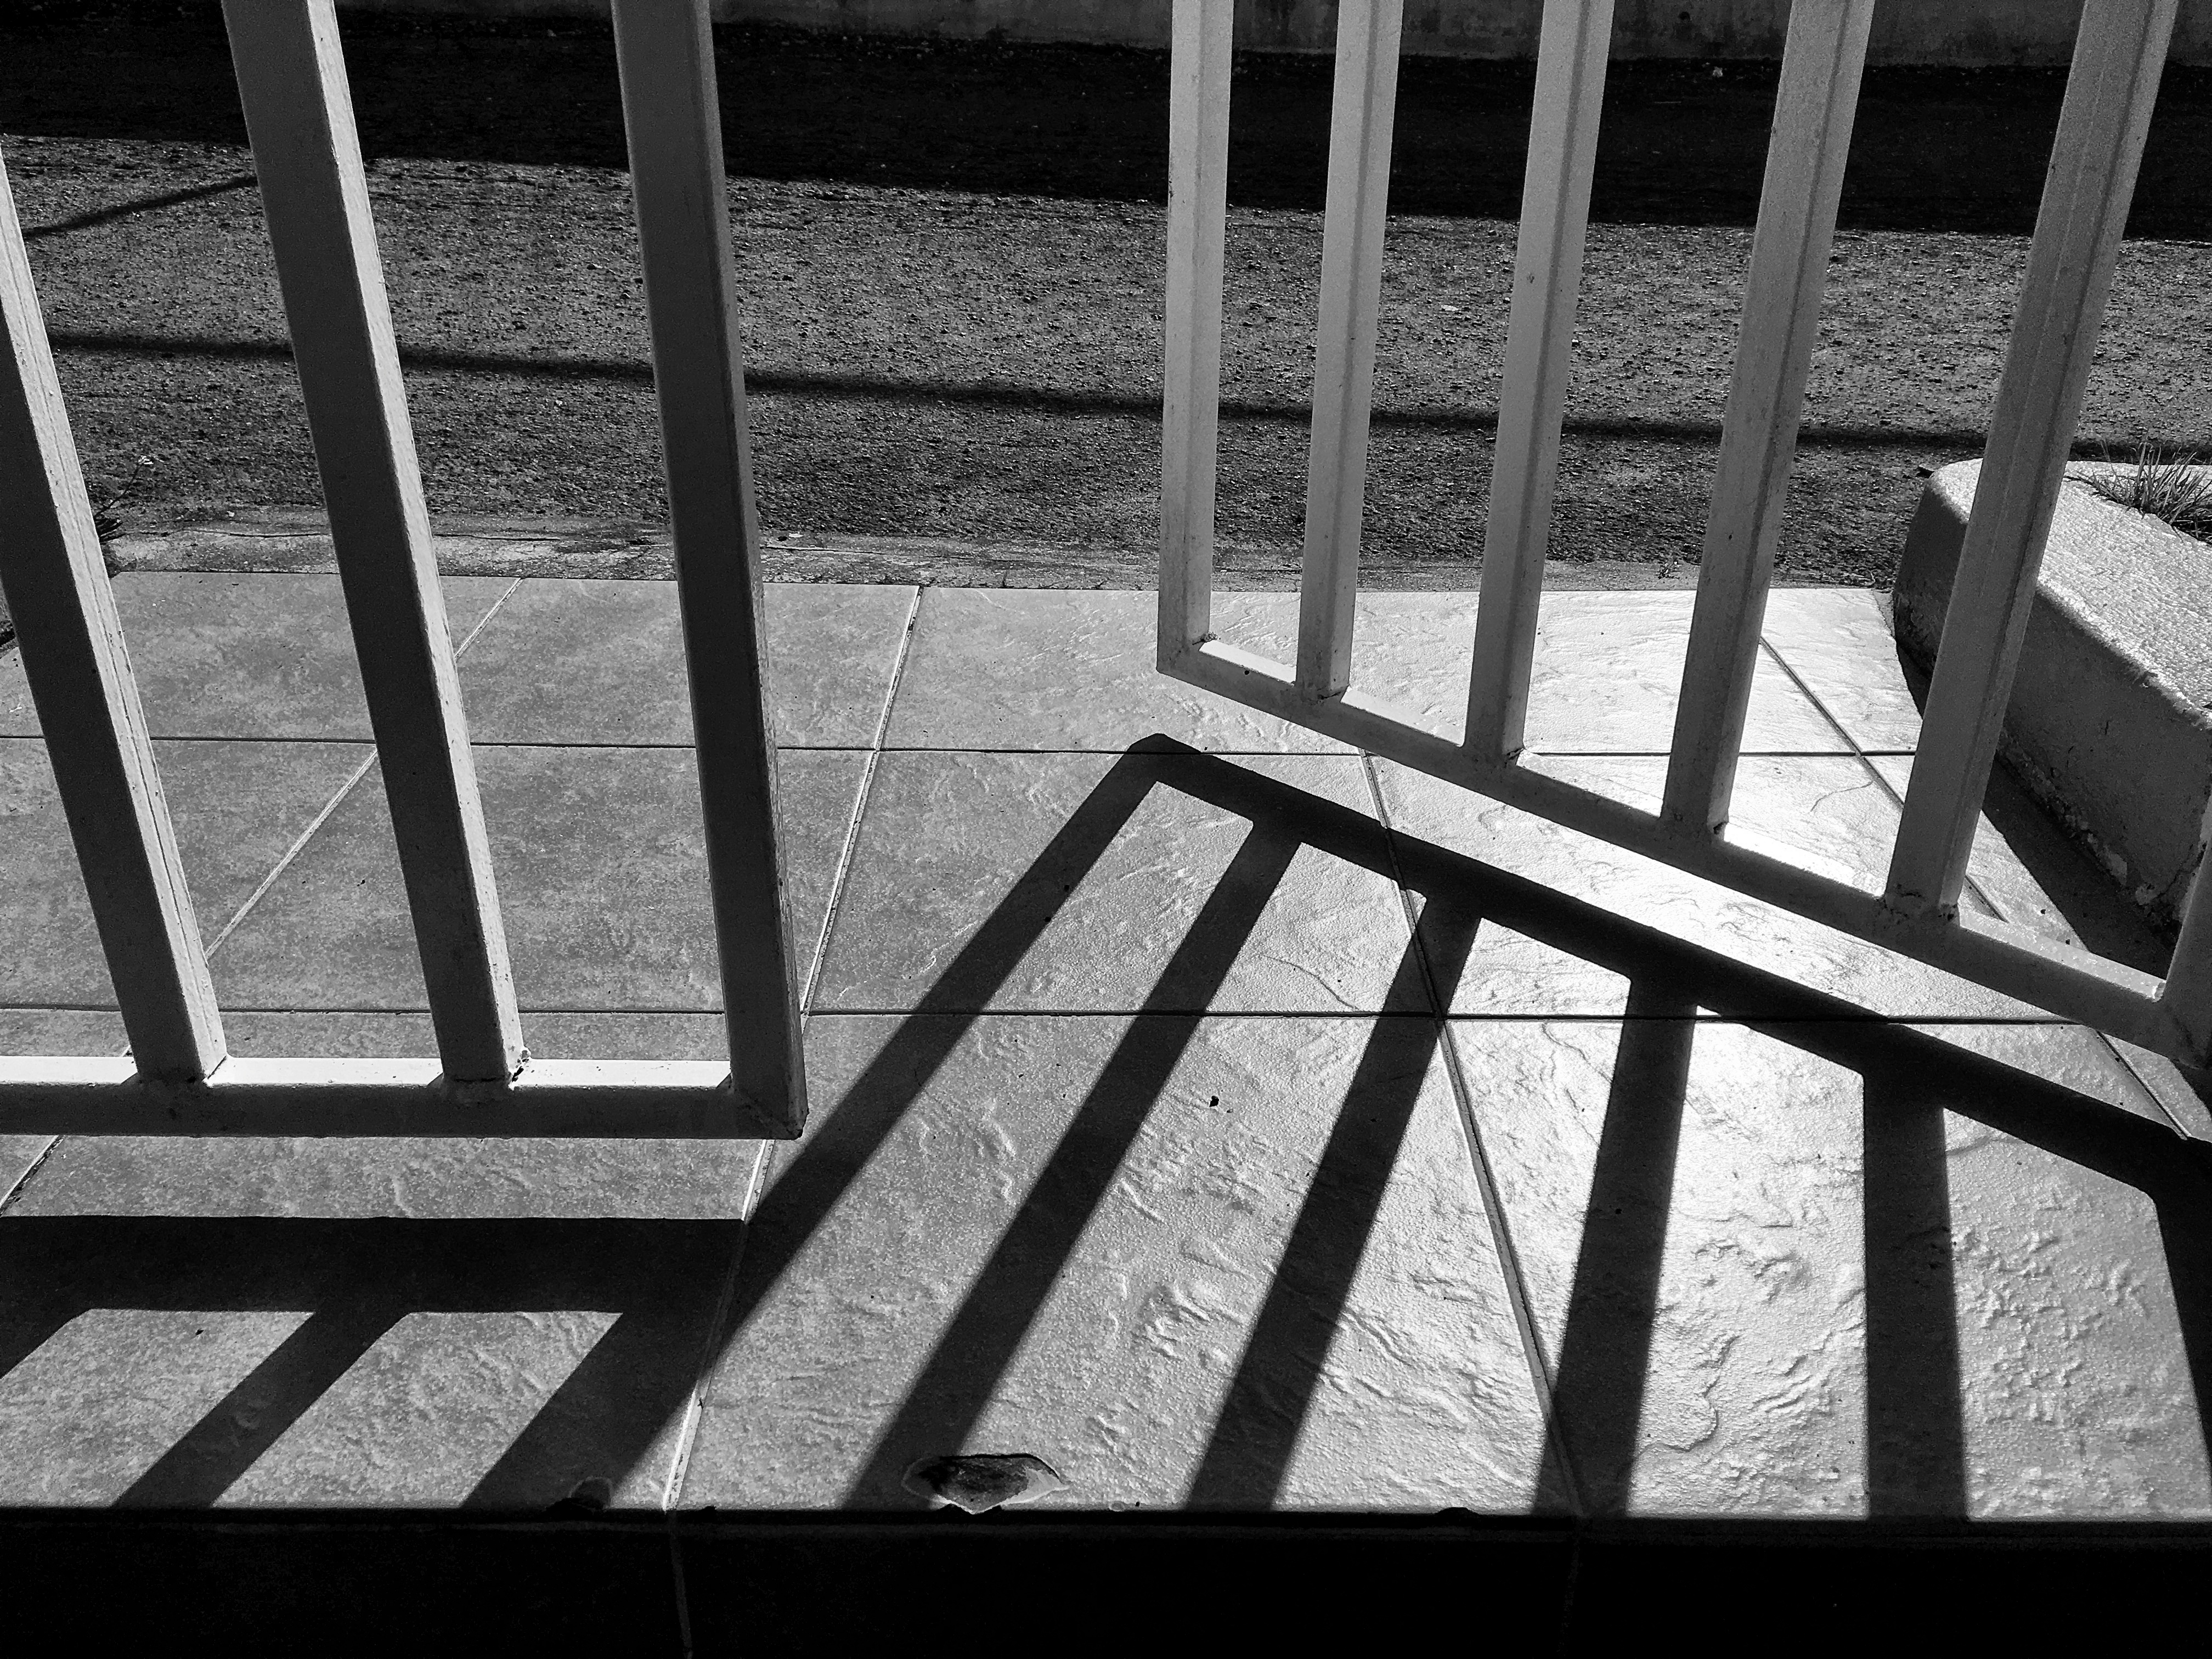
light, black and white, white, window, line, color, shadow, darkness, black, monochrome, bw, symmetry, photograph, shape, 2016366, monochrome photography